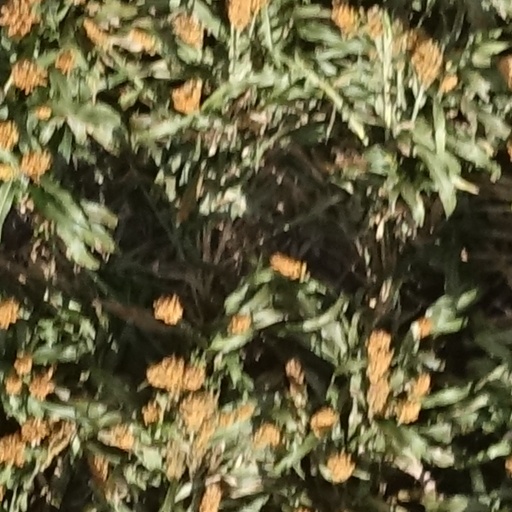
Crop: sorghum